Toyota Motor Manufacturing Canada

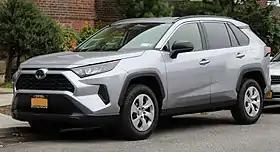
The Toyota RAV4, produced at the company's West and North plants

The CAW (now known as Unifor) has attempted several times to organize TMMC. TMMC Assistant General Manager and spokesman Greig Mordue stated "Our team members will decide whether or not a union best reflects their interest... At this point in time, we don't think they have anything to gain from a union", and described the defeat of the CAW drive saying "Our team members have recognized that a third party represents a complication they don't need." Despite this, however, the CAW supported Mordue as the (unsuccessful) Liberal candidate in the 2006 federal election instead of endorsing the NDP's Zoe Kunschner. Plant workers have cited poor health and safety conditions as a major reason for seeking union representation. In August 2014, Unifor announced it was withdrawing an application with the Ontario Labour Relations Board to become the bargaining agent for Toyota employees, and called off a vote to unionize the Woodstock and Cambridge plants.